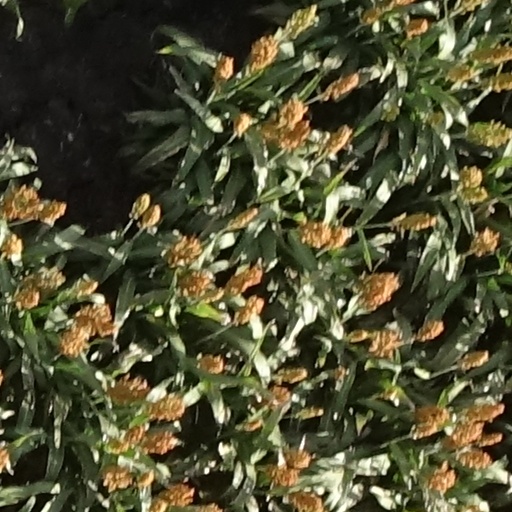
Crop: sorghum